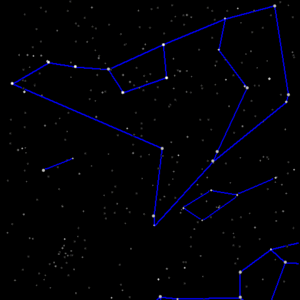
La Grande Ourse est la troisième constellation du ciel par son étendue. Elle contient la « grande casserole », l'un des astérismes les plus connus de l'hémisphère nord. Faisant partie des 48 constellations identifiées par Ptolémée, elle est très facilement reconnaissable par la forme de casserole que composent ses sept plus brillantes étoiles. La Grande Ourse est une constellation circumpolaire pour les observateurs situés au-dessus de 41° de latitude Nord : elle ne semble jamais se coucher.